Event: Nepal Earthquake
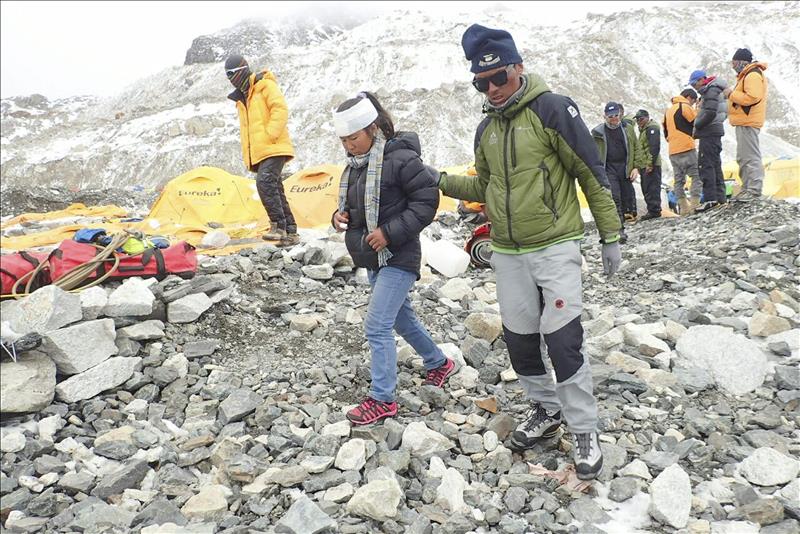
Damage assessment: damage